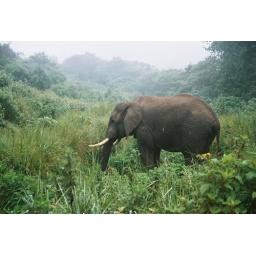
elephant in forest